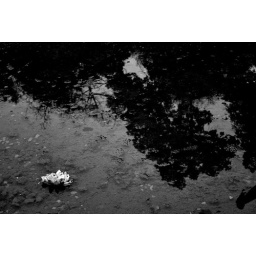
flower in the sky